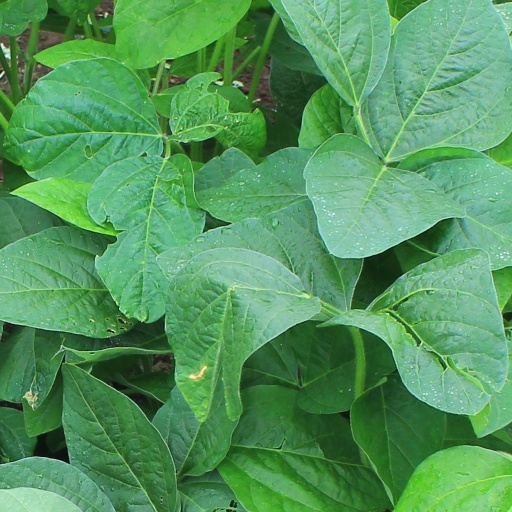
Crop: soybean